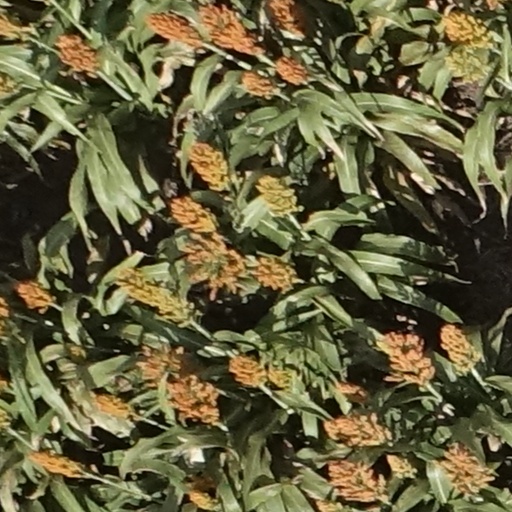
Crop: sorghum